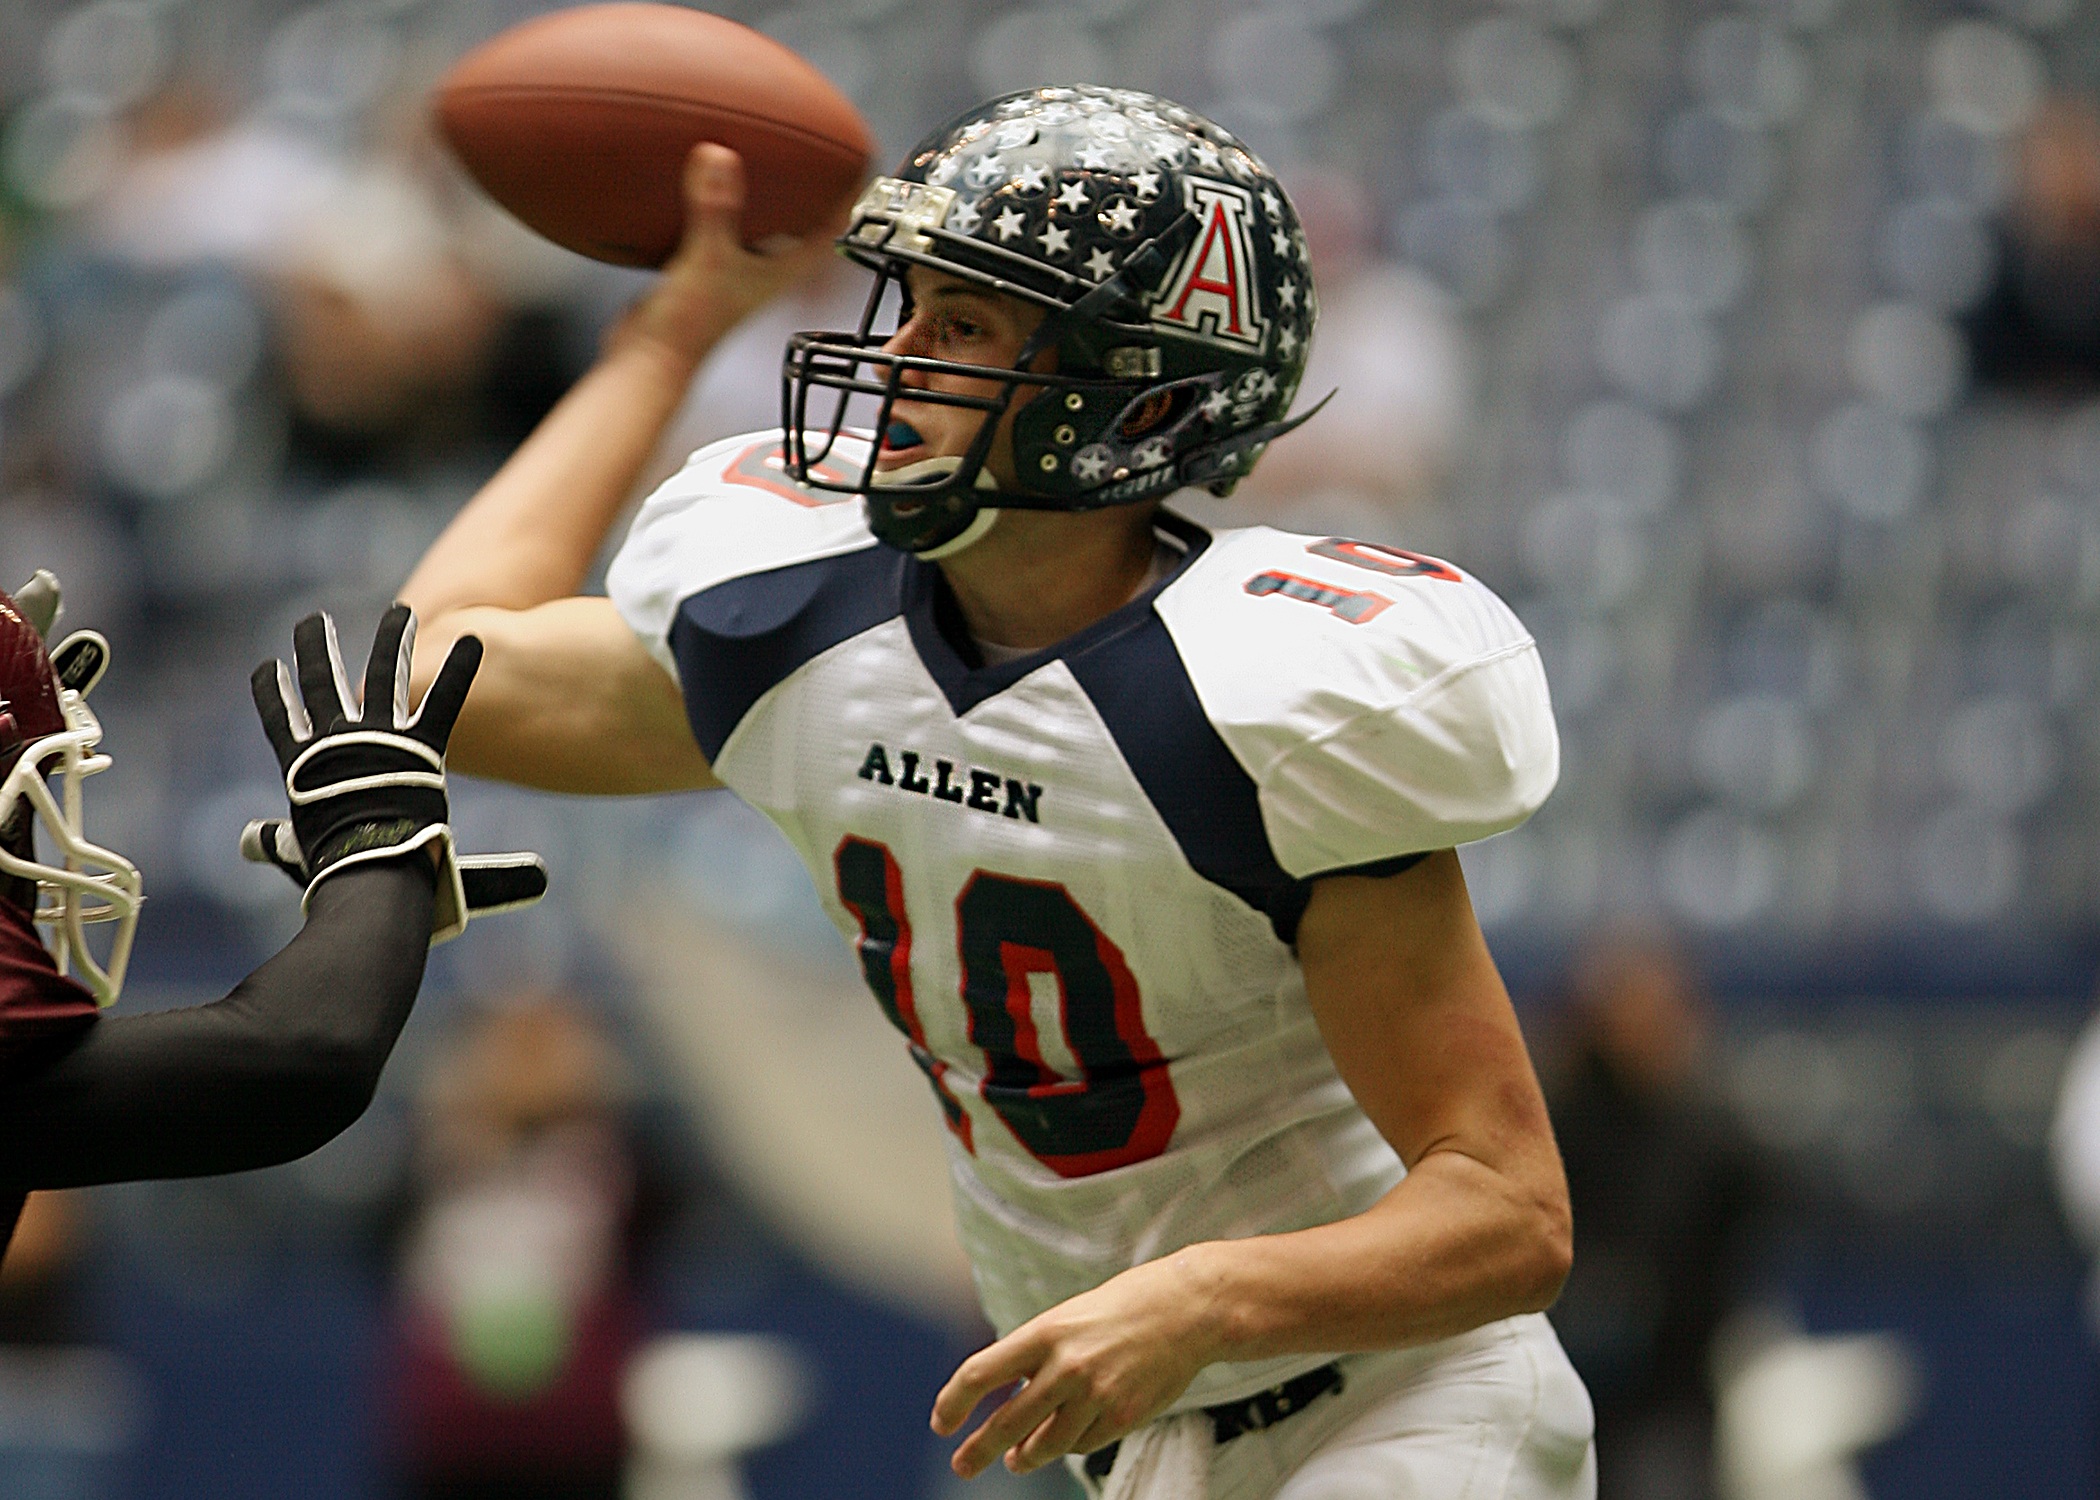
sport, game, play, male, athletic, action, soccer, football, stadium, player, outdoors, competition, american, american football, sports, back, ball, championship, teen, athlete, pass, defender, throwing, tackle, passing, football player, gridiron, competitor, high school, football game, quarterback, rusher, baseball positions, football equipment and supplies, gridiron football